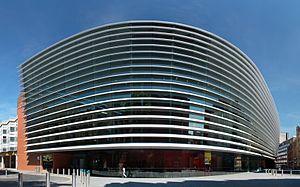
Le Curve est une salle de spectacle situé en plein centre de la ville de Leicester, en Angleterre. Il a été conçu par l'architecte uruguayen Rafael Viñoly, en collaboration avec les scénographes dUCKS scéno pour les phases d'études et Charcoal Blue pour la phase chantier et le cabinet d'études acoustique Kahle Acoustics. Le bâtiment a ouvert ses portes en 2008.